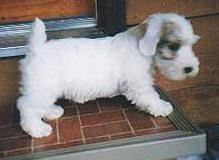
Sealyham_terrier